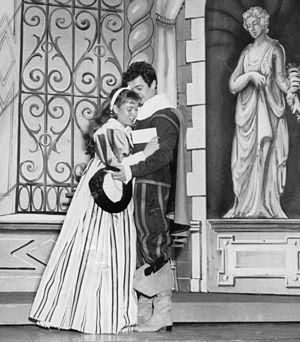
""Les Trois Mousquetaires"", avec Ketty Albertini et Serge Reggiani - Théâtre de la Porte Saint-Martin, décembre 1951"
Marie Dominique Xavière Léonie Catherine Albertini, dite Ketty Albertini est une actrice française reconvertie dans le journalisme, née à Bastia le 5 août 1926 et morte à Paris le 20 juin 1986. Elle repose au cimetière de son village, Venzolasca di Casinca.
Sergio Reggiani, dit en français Serge Reggiani, né le 2 mai 1922 à Reggio d'Émilie et mort le 22 juillet 2004 à Boulogne-Billancourt, est un acteur et un chanteur français d'origine italienne.